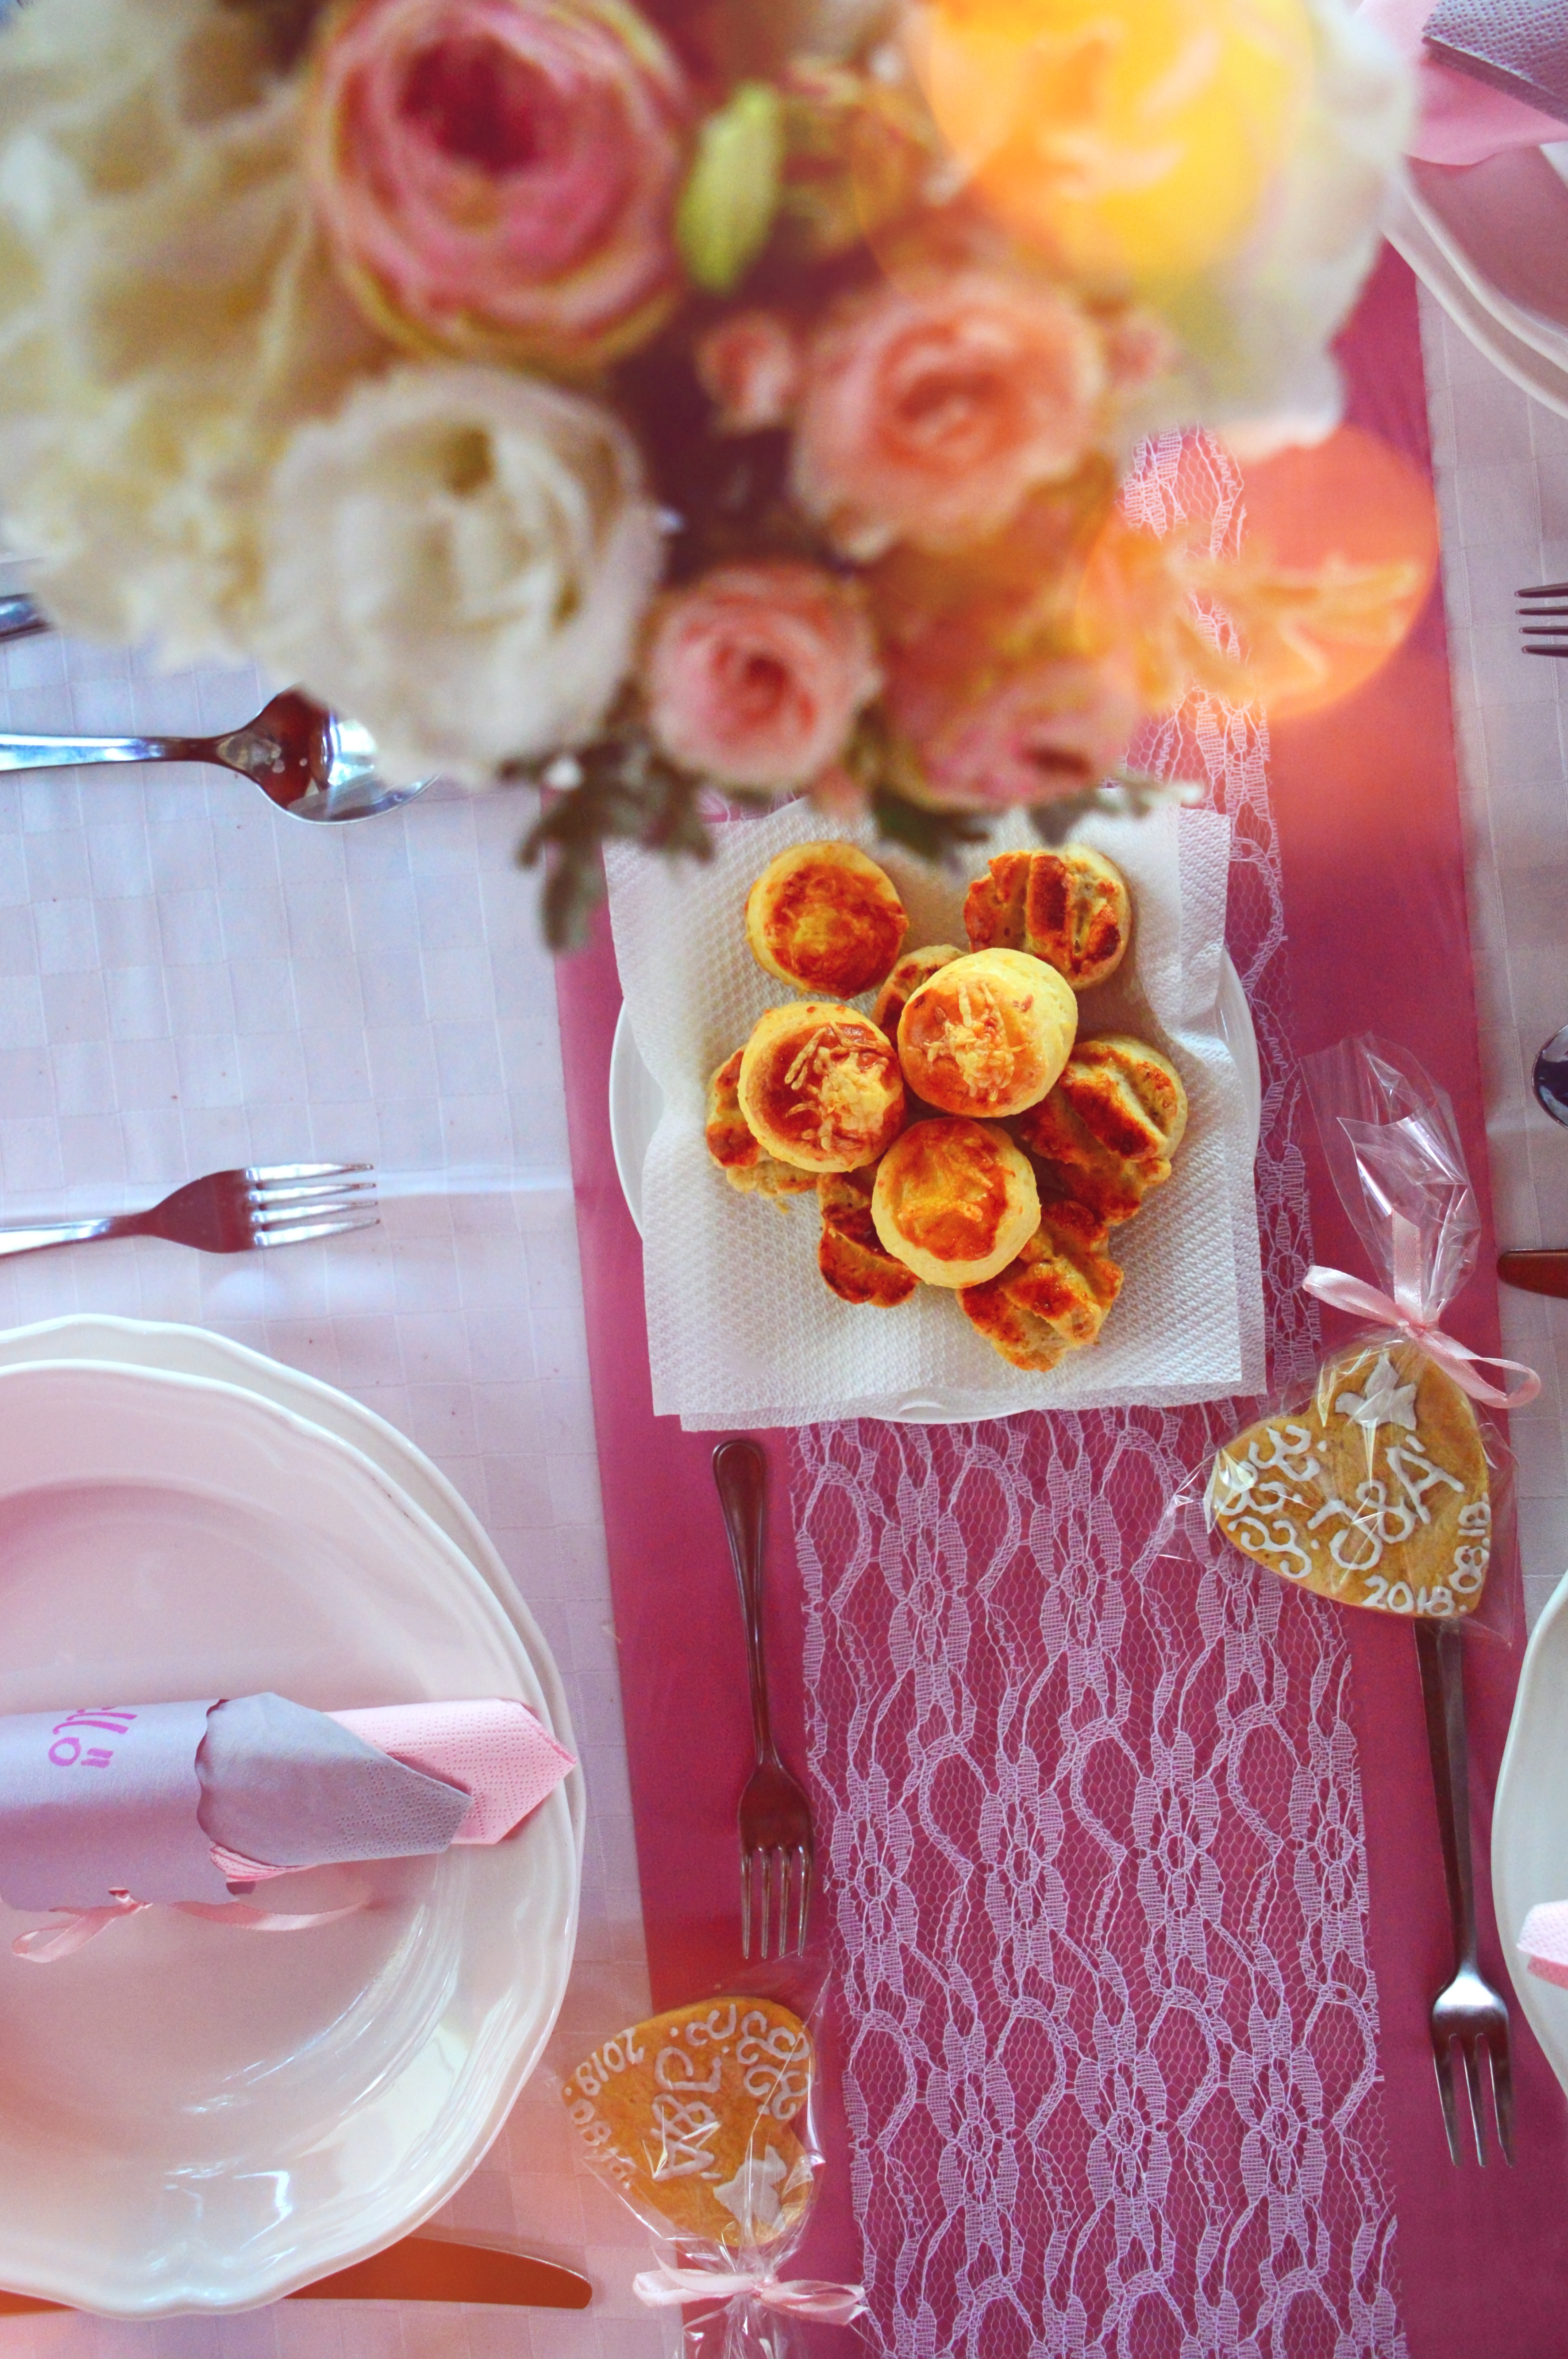
wedding, table, decoration, setting, white, beautiful, centerpiece, party, dinner, restaurant, roses, flower, glass, luxury, bouquet, arrangement, reception, design, decorated, decor, food, event, romantic, interior, background, celebration, love, decorative, green, red, holiday, celebrate, art, ornament, color, vintage, happiness, gift, pink, floral, yellow, flower arranging, floristry, centrepiece, petal, flower bouquet, cut flowers, floral design, rose, rose order, tableware, peach